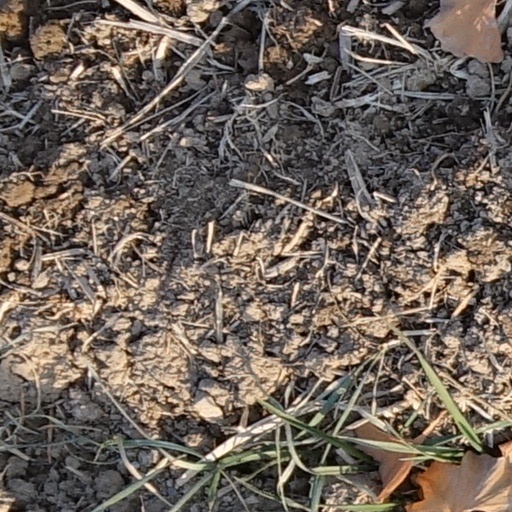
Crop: wheat